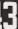
Number: 3